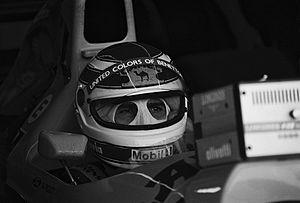
Nelson Piquet Souto Maior, est un pilote automobile brésilien né le 17 août 1952 à Rio de Janeiro au Brésil. Il a notamment remporté le titre de champion du monde de Formule 1 à trois reprises en 1981, 1983 et 1987.